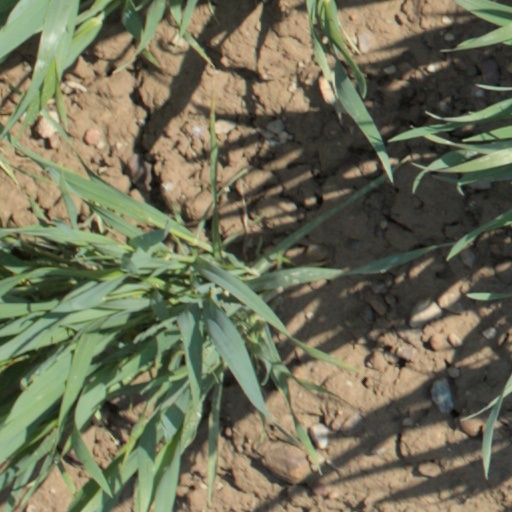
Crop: wheat